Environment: real
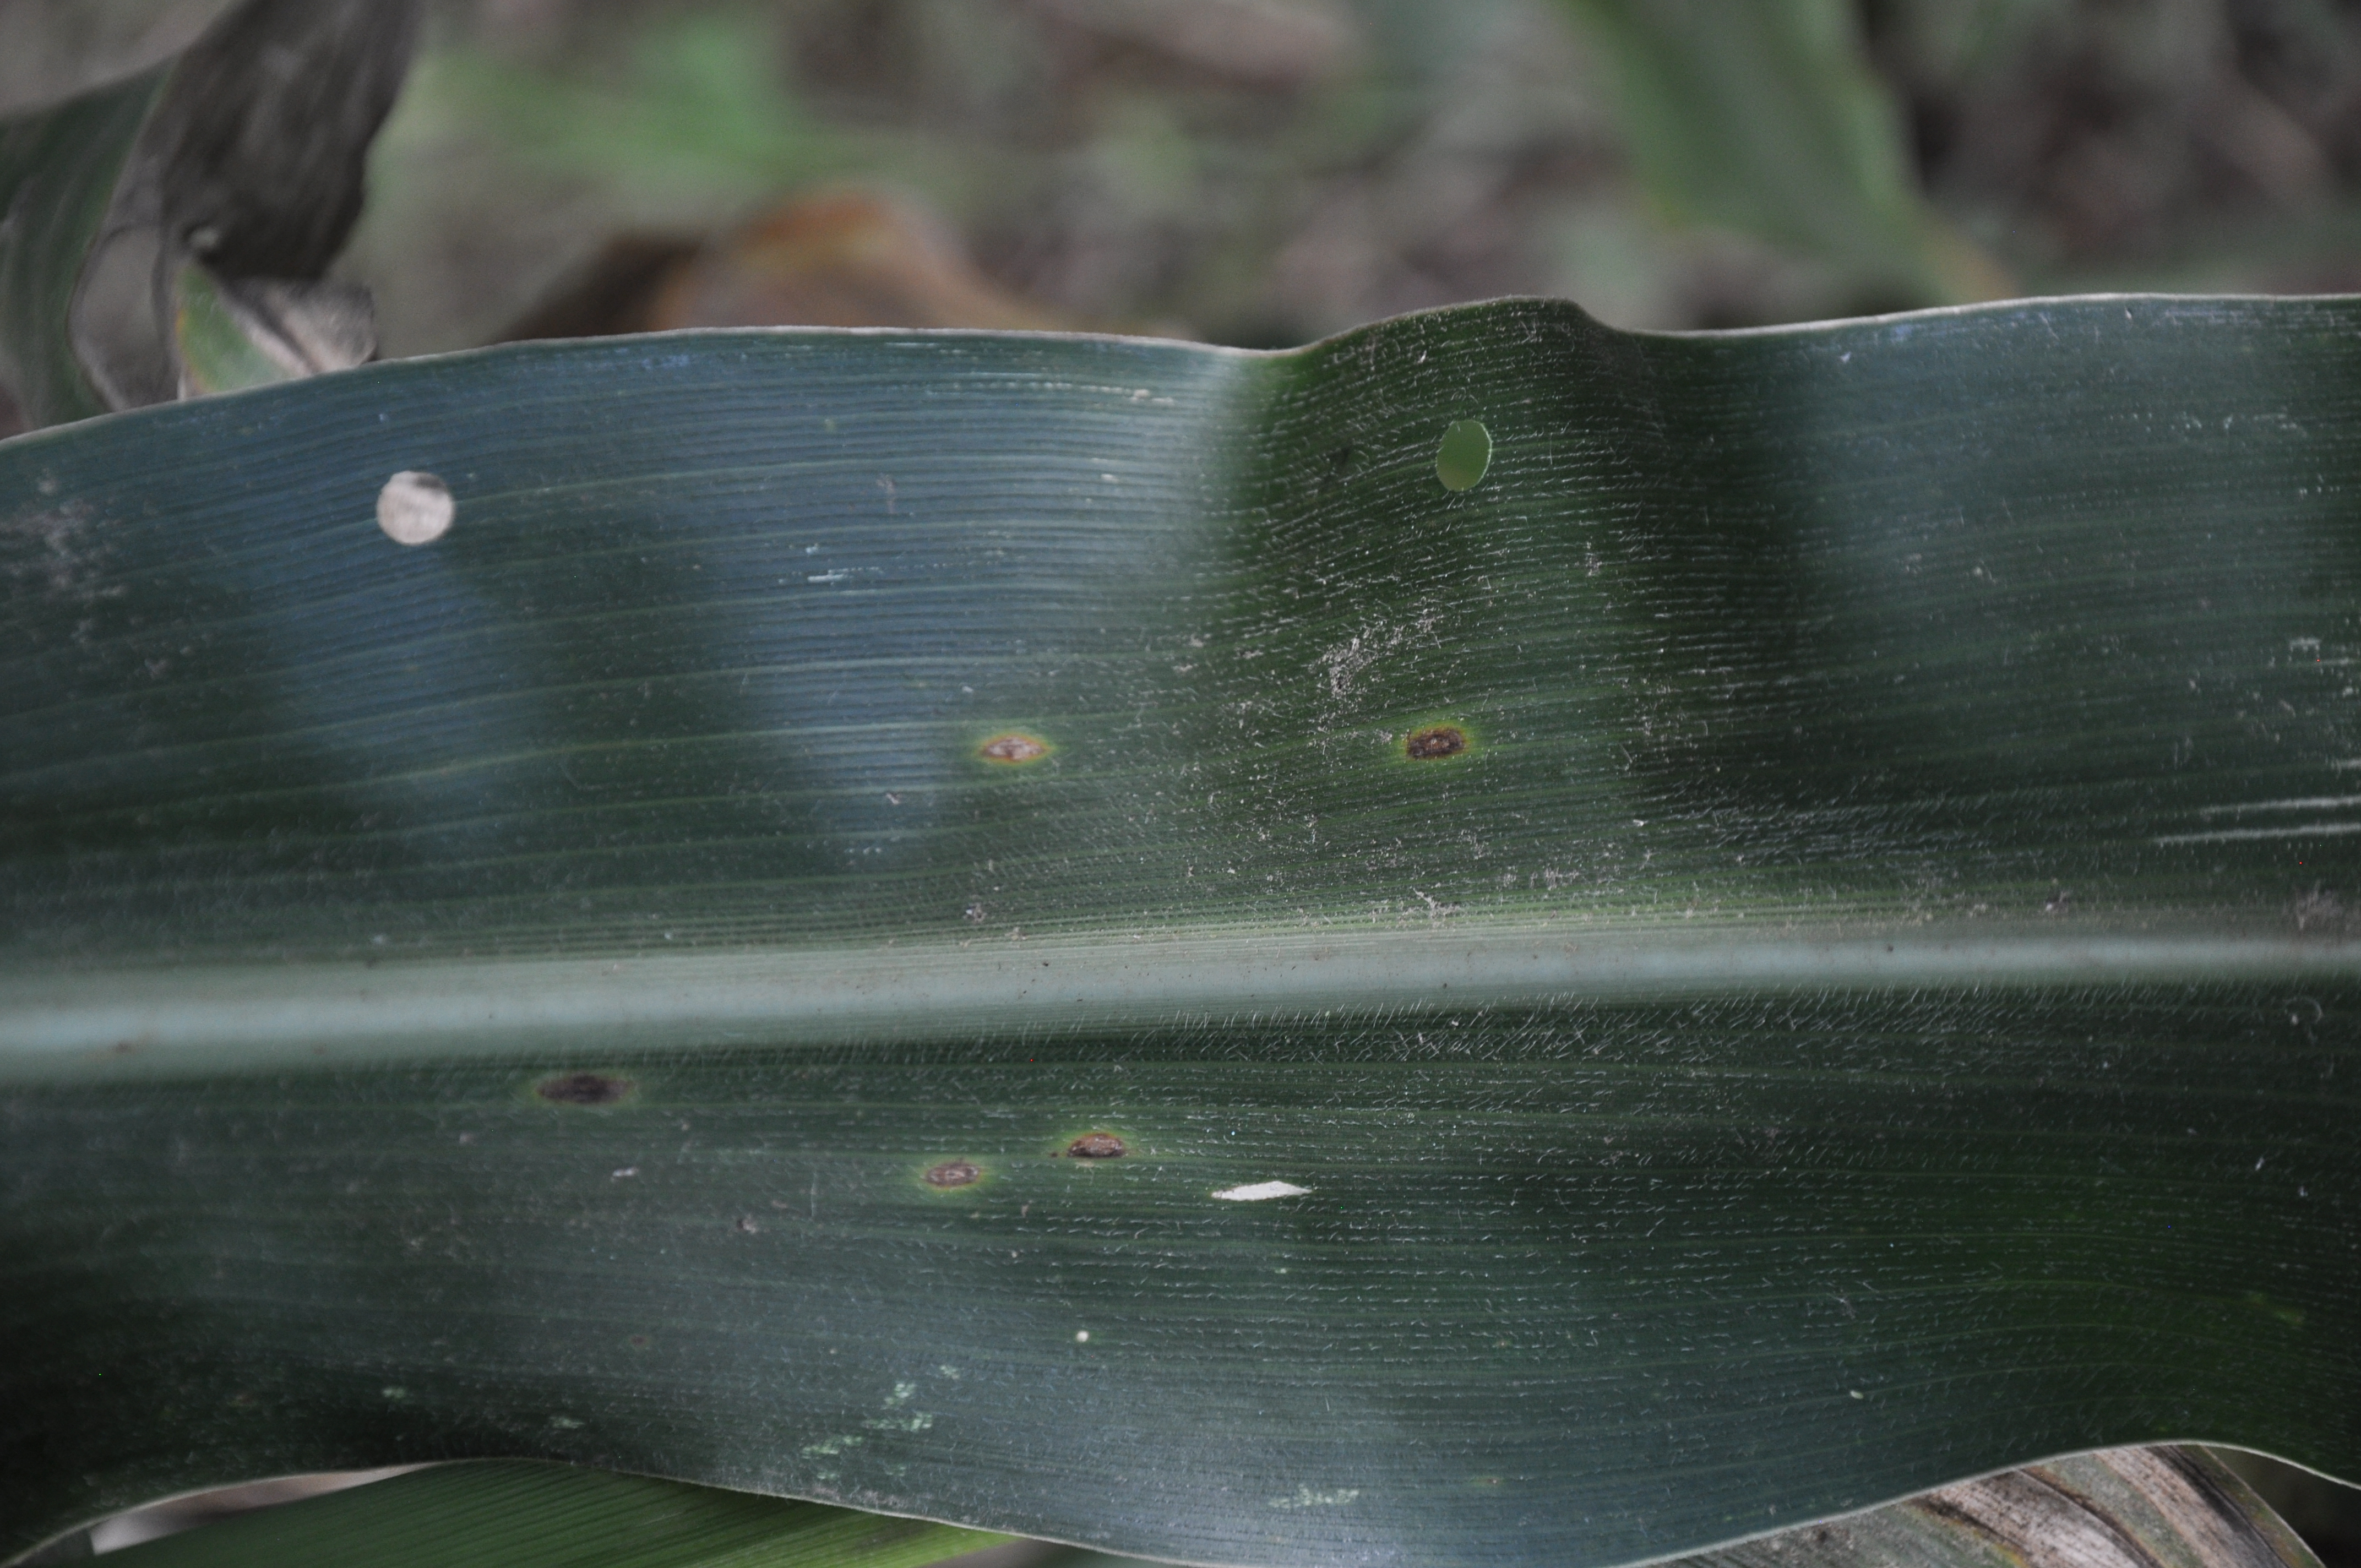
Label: common_rust